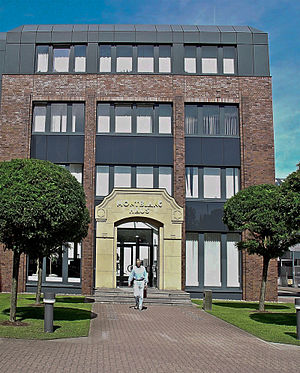
Montblanc
Montblanc International GmbH er et tysk firma som udvikler eksklusive fyldepenne og ure.